Battle of Orthez

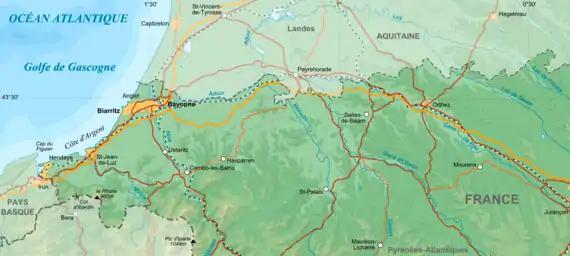
Map of Pyrenées-Atlantiques department shows Bayonne on the coast at left, Saint-Palais on the Bidouze at lower center and Orthez on the Gave de Pau at right center.

Wellington planned to use the greater part of his army to drive the bulk of Soult's army well to the east, away from Bayonne. Once the French army was pressed sufficiently far to the east, a strong Allied corps would seize a bridgehead over the river Adour to the west of Bayonne and encircle that fortress. Because Soult's army was weakened by three divisions, Wellington's forces were superior enough to risk dividing them into two bodies. Soult wished to contain his opponent in a wedge of occupied French territory. Strongly garrisoned Bayonne blocked the north side of the Allied-occupied area. East of the city, three French divisions held the line of the Adour to Port-de-Lanne. The east side of the Allied-occupied area was defended by four French divisions along the river Joyeuse as far south as Hélette. Cavalry patrols formed a cordon from there to the fortress of Saint-Jean-Pied-de-Port in the Pyrenees.